Heinrich Lang

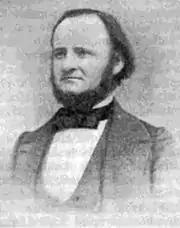
Heinrich Lang, 1826-1876

Heinrich Lang (born in Württemberg, 14 November 1826) was a German Protestant pastor who was well known for preaching that all were equal before God without class distinction.